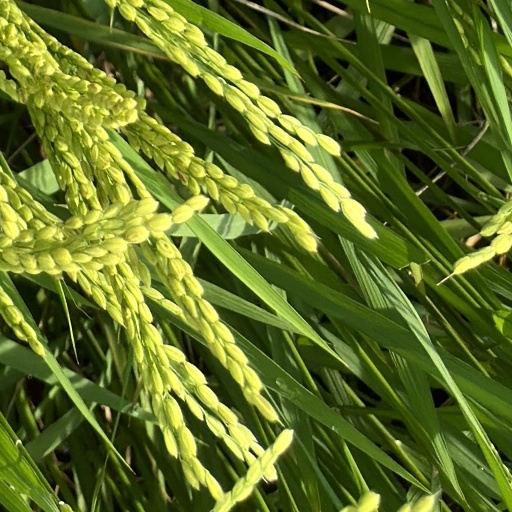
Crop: rice